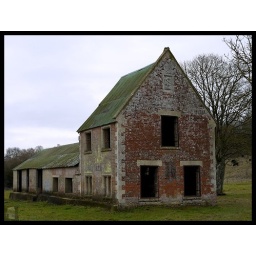
The stone sign near the apex of the roof reads &amp;quot;WHFS 1880&amp;quot;